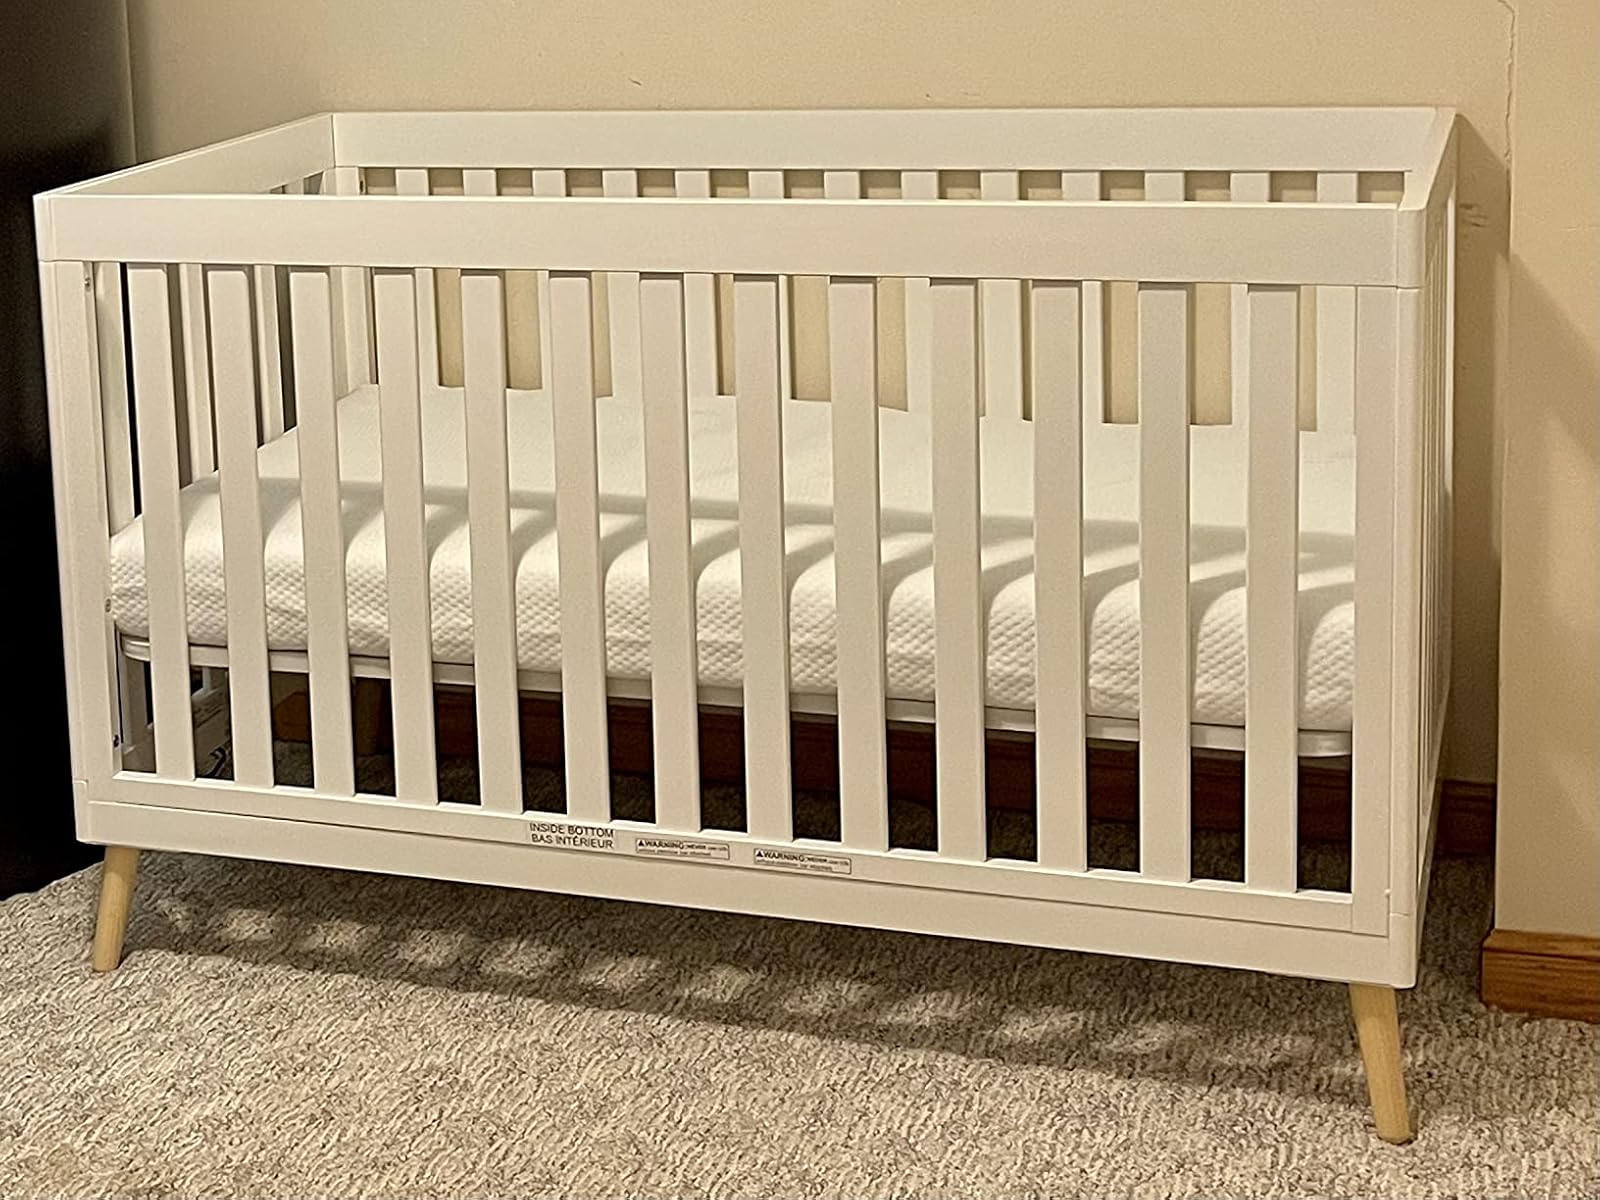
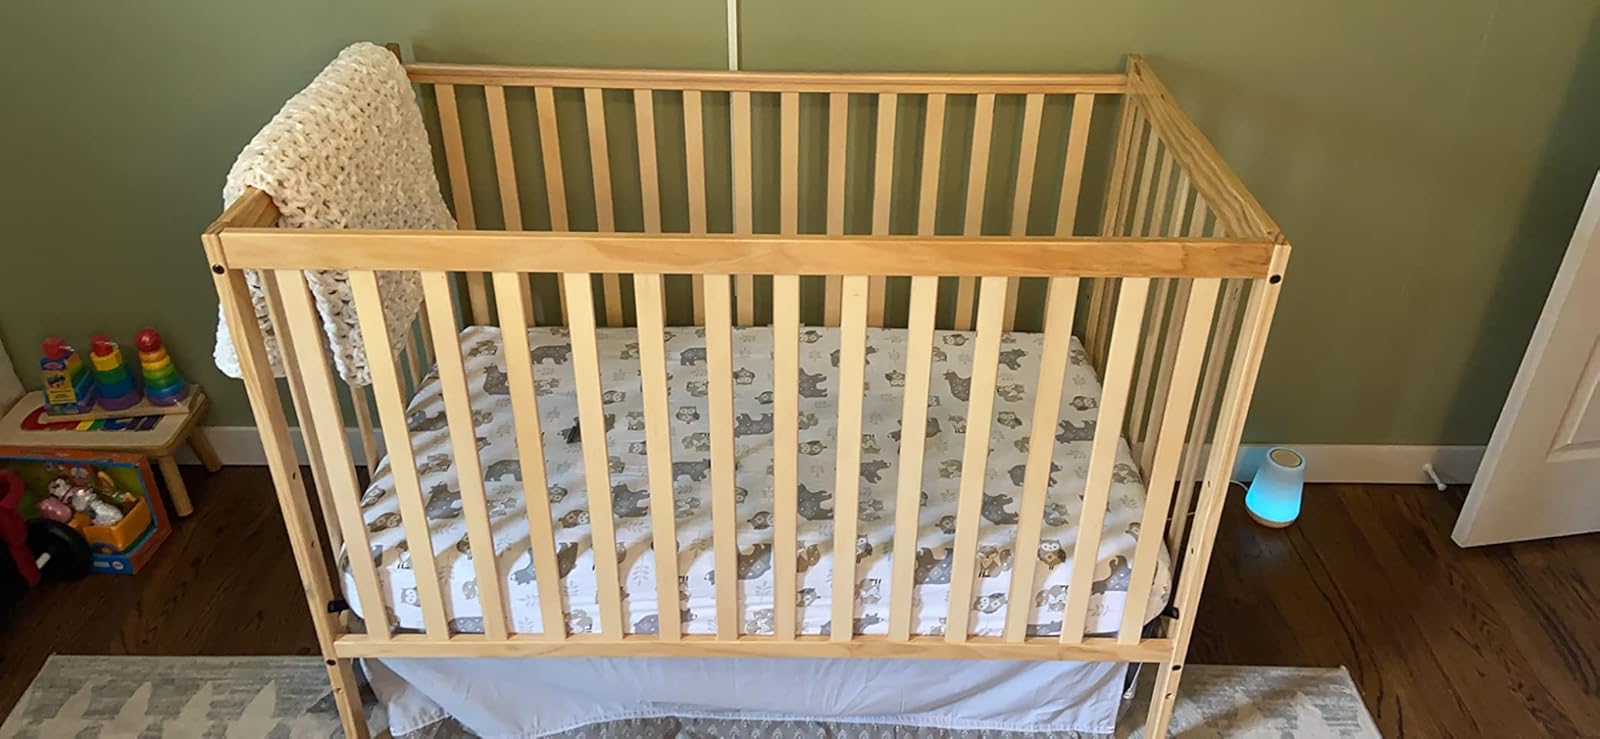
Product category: products_crib
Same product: no